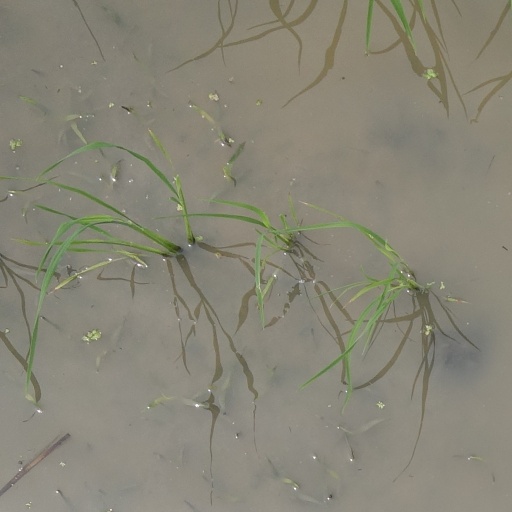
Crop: rice